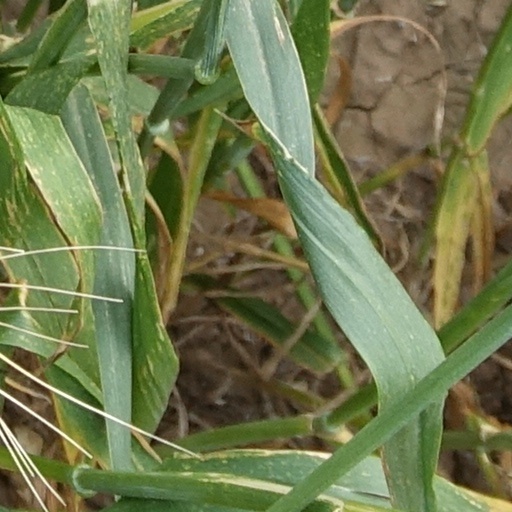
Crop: wheat